Héctor Ricardo

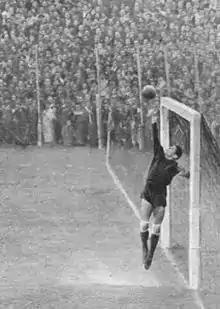

Héctor Ricardo (10 February 1925 – 6 September 1989) was an Argentine footballer. He played in seven matches for the Argentina national football team in 1945. He was also part of Argentina's squad for the 1945 South American Championship.